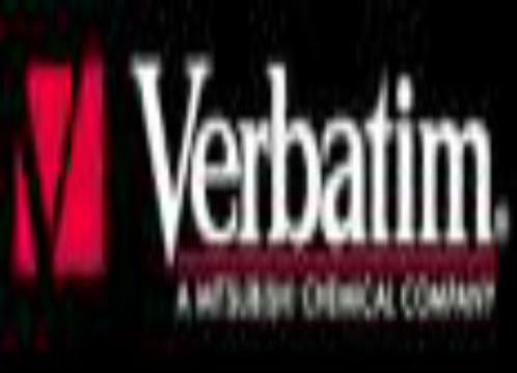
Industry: Necessities